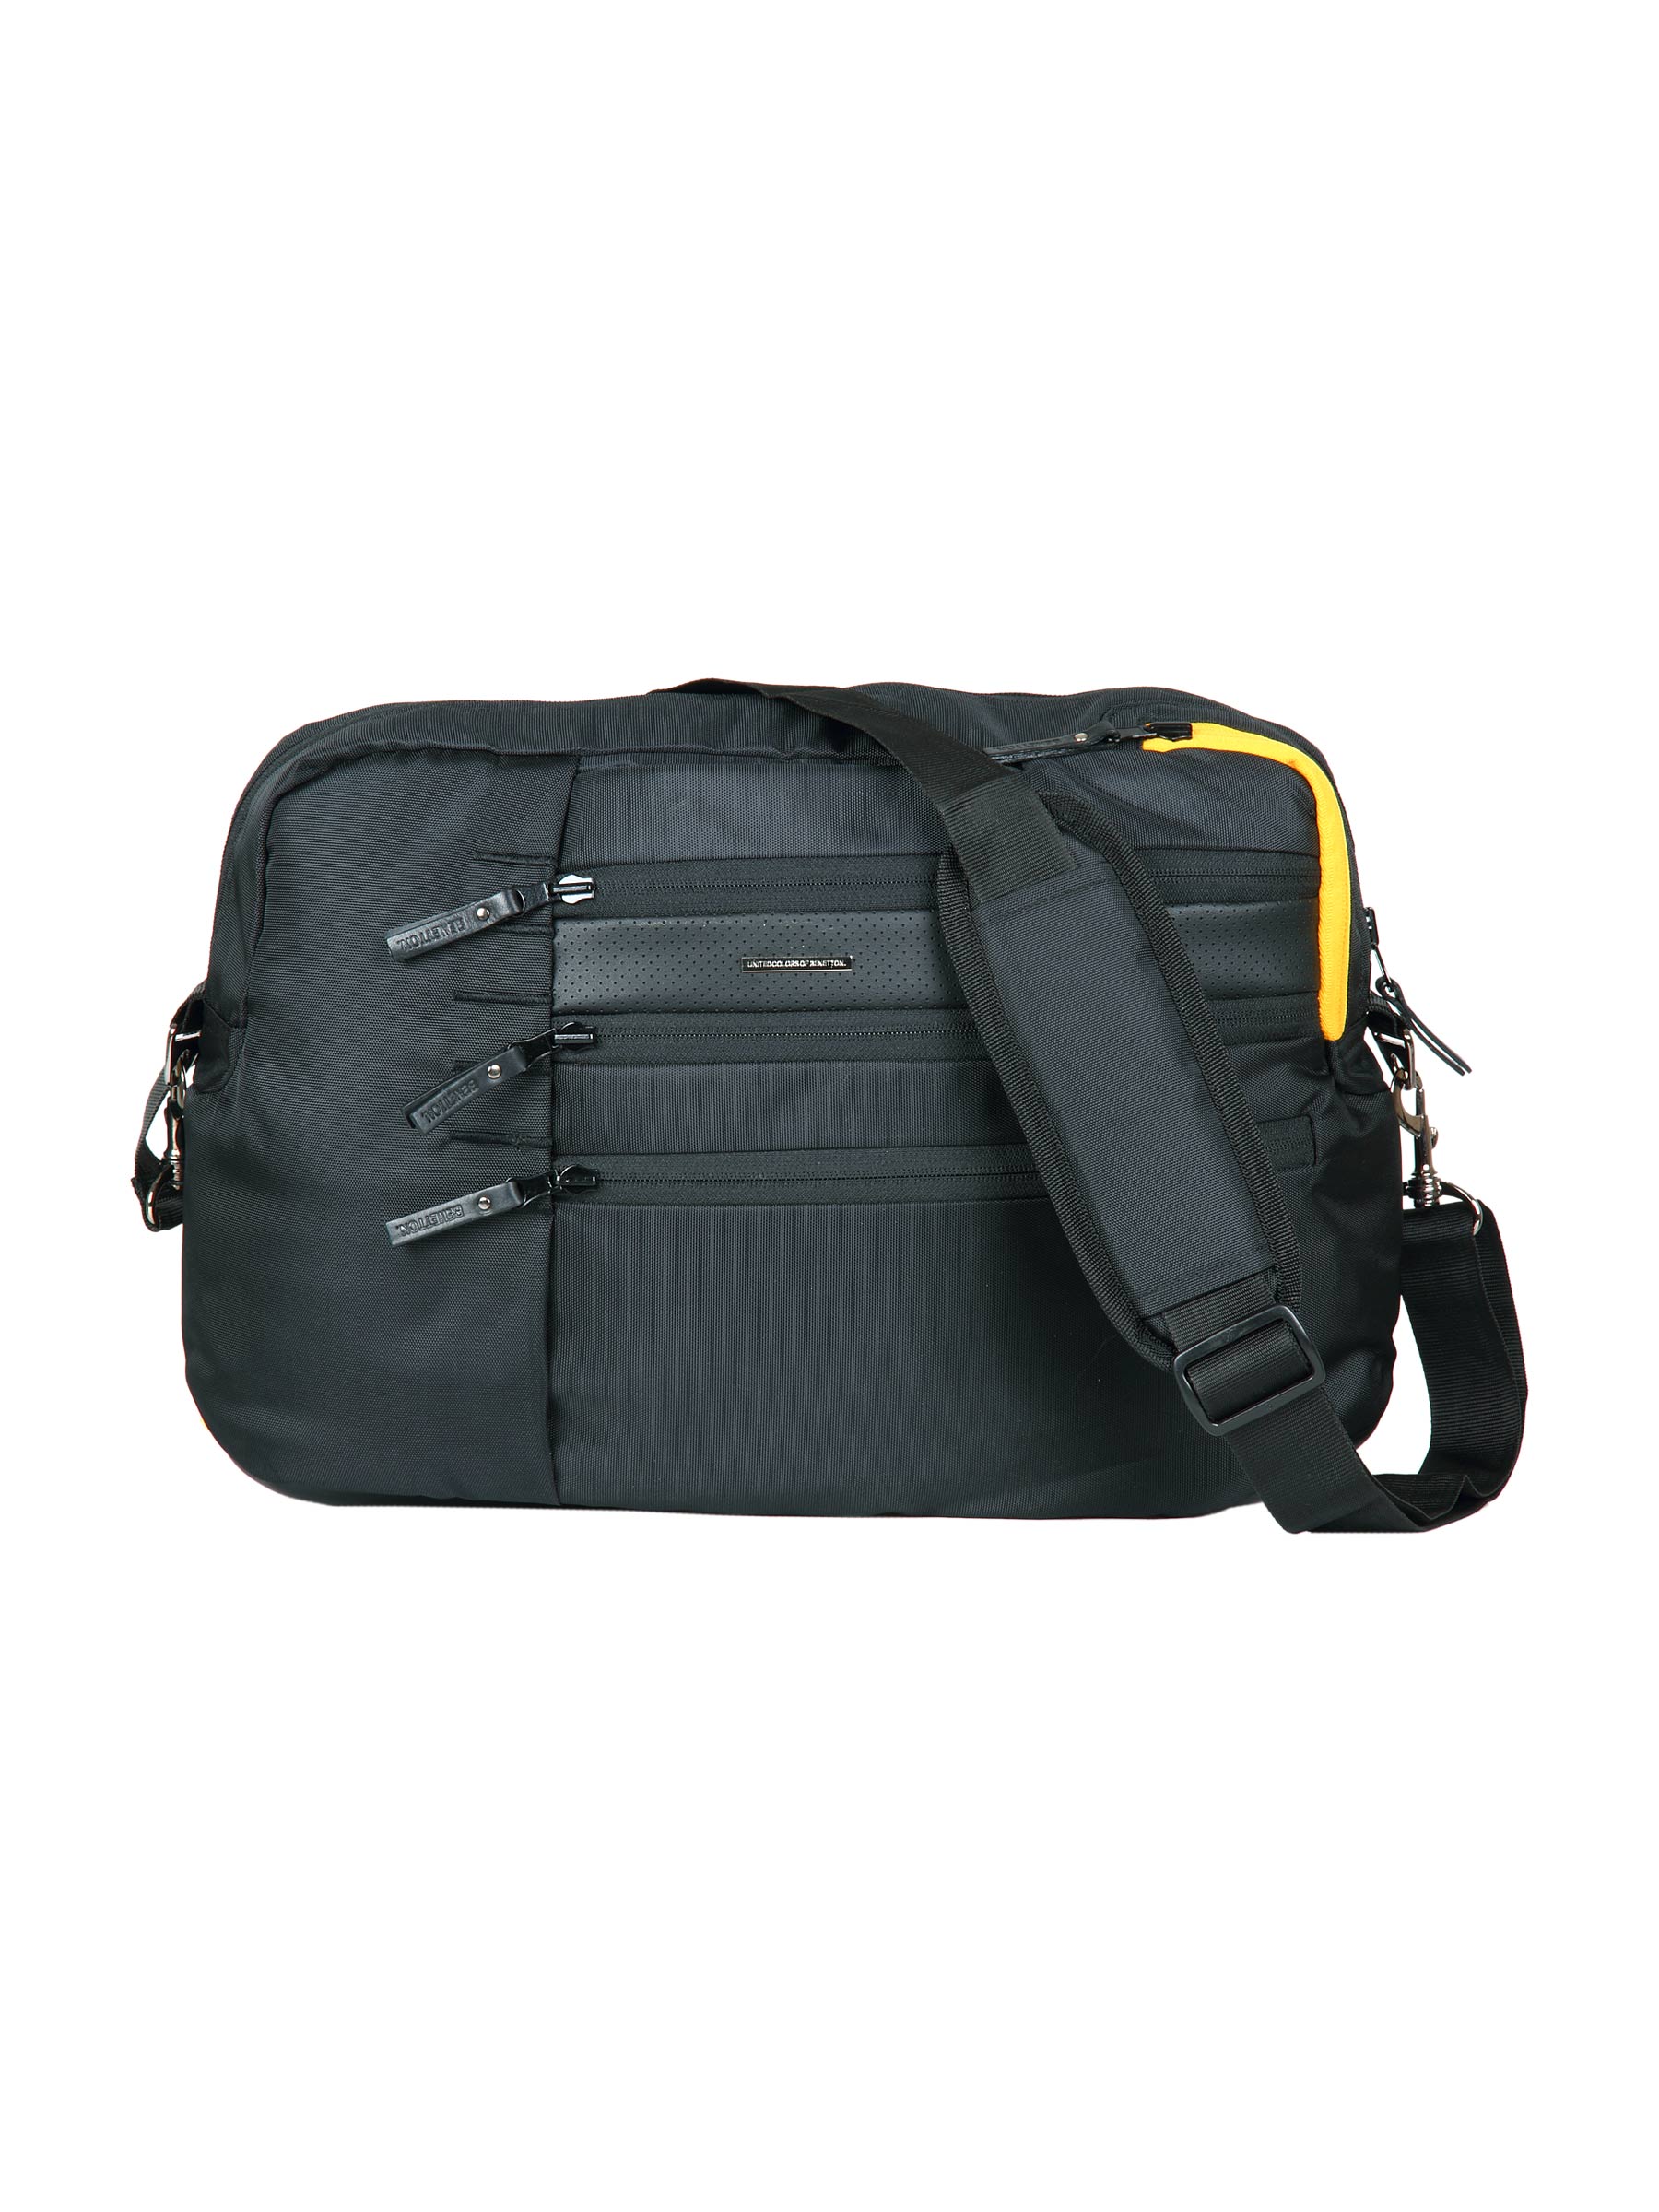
United Colors of Benetton Men Laptop Carry Black Bags
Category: Accessories / Bags / Laptop Bag
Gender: Men
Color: Black
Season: Fall 2011
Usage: Casual